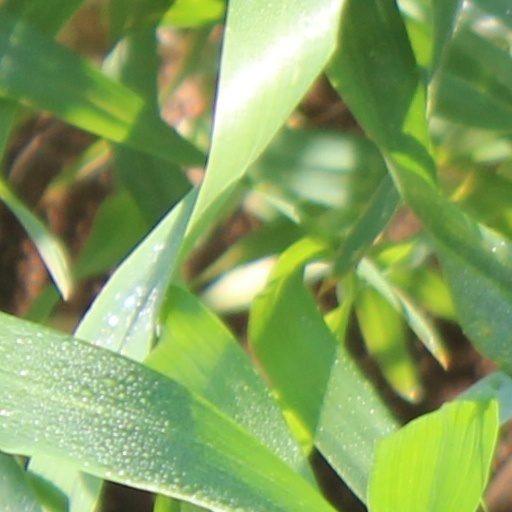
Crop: wheat